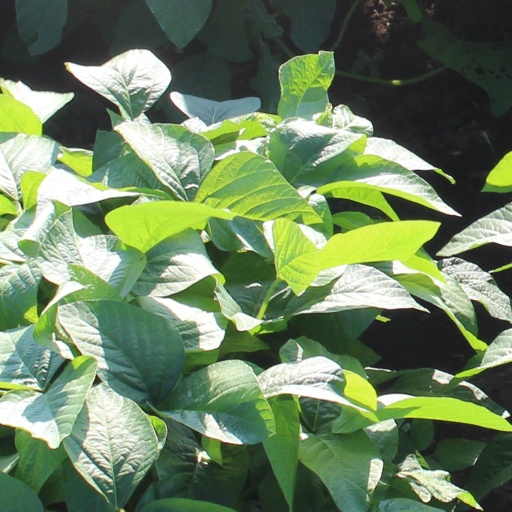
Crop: soybean